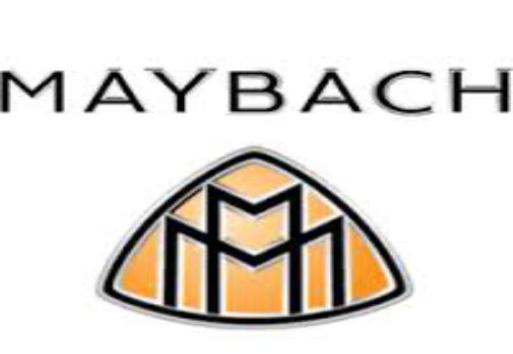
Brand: maybach-2
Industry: Transportation